Grover Cleveland 1884 presidential campaign

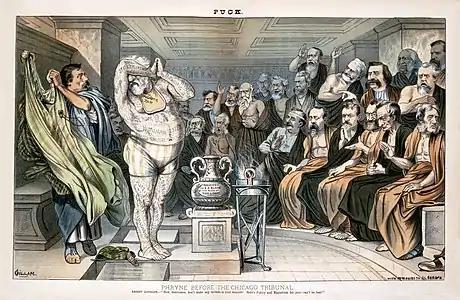

The Republican party of the early 1880s was divided into two factions: Stalwarts and Reformers. The main issue that divided the two was political patronage. In the months leading up to the 1884 Republican National Convention, James G. Blaine, a Reformer, was considered the favorite for the Republican nomination. Also contemplating a run for the party's nomination was President Chester A. Arthur. He came to recognize however, that neither faction was prepared to give him their full support. As a result, and due his poor health, Arthur made only a limited effort to secure the nomination. At the convention, Blaine defeated Arthur for the nomination on the fourth ballot. Afterward, John A. Logan was selected as Blaine's running mate on the first ballot.